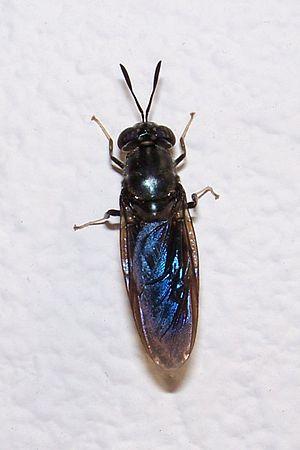
Hermetia illucens, la mouche soldat noire, est une espèce d'insectes diptères, une mouche de la famille des Stratiomyidae, de la sous-famille des Hermetiinae et du genre Hermetia.